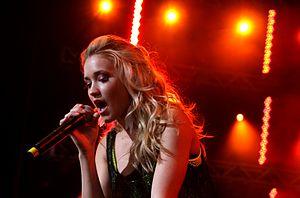
La chanteuse Emily Osment lors du concert organisé en 2010 par Kiss108, une station de radio de Boston. Português: A cantora Emily Osment se apresentando em maio de 2010.